CPU cache

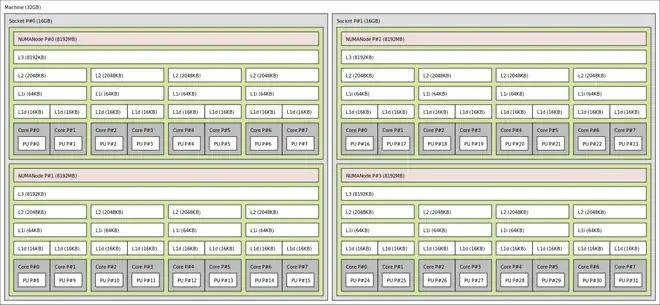
Memory hierarchy of an AMD Bulldozer server

Modern processors have multiple interacting on-chip caches. The operation of a particular cache can be completely specified by the cache size, the cache block size, the number of blocks in a set, the cache set replacement policy, and the cache write policy (write-through or write-back).